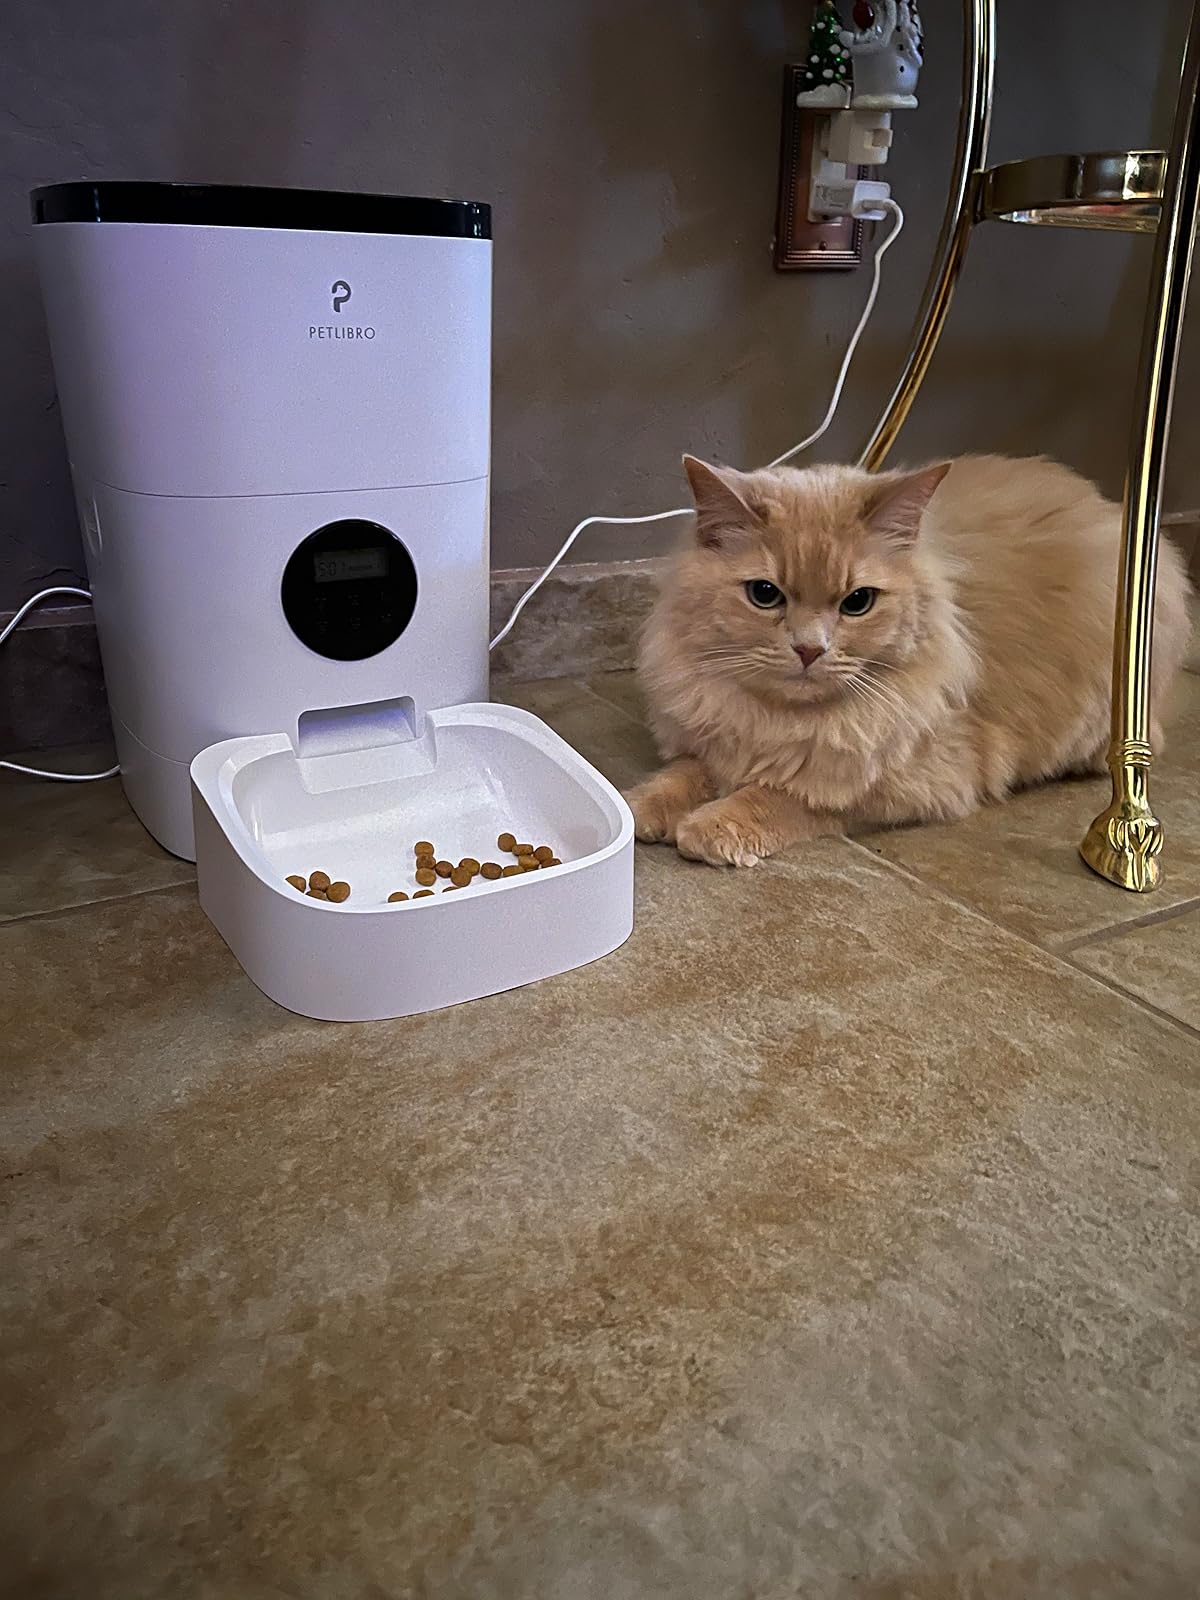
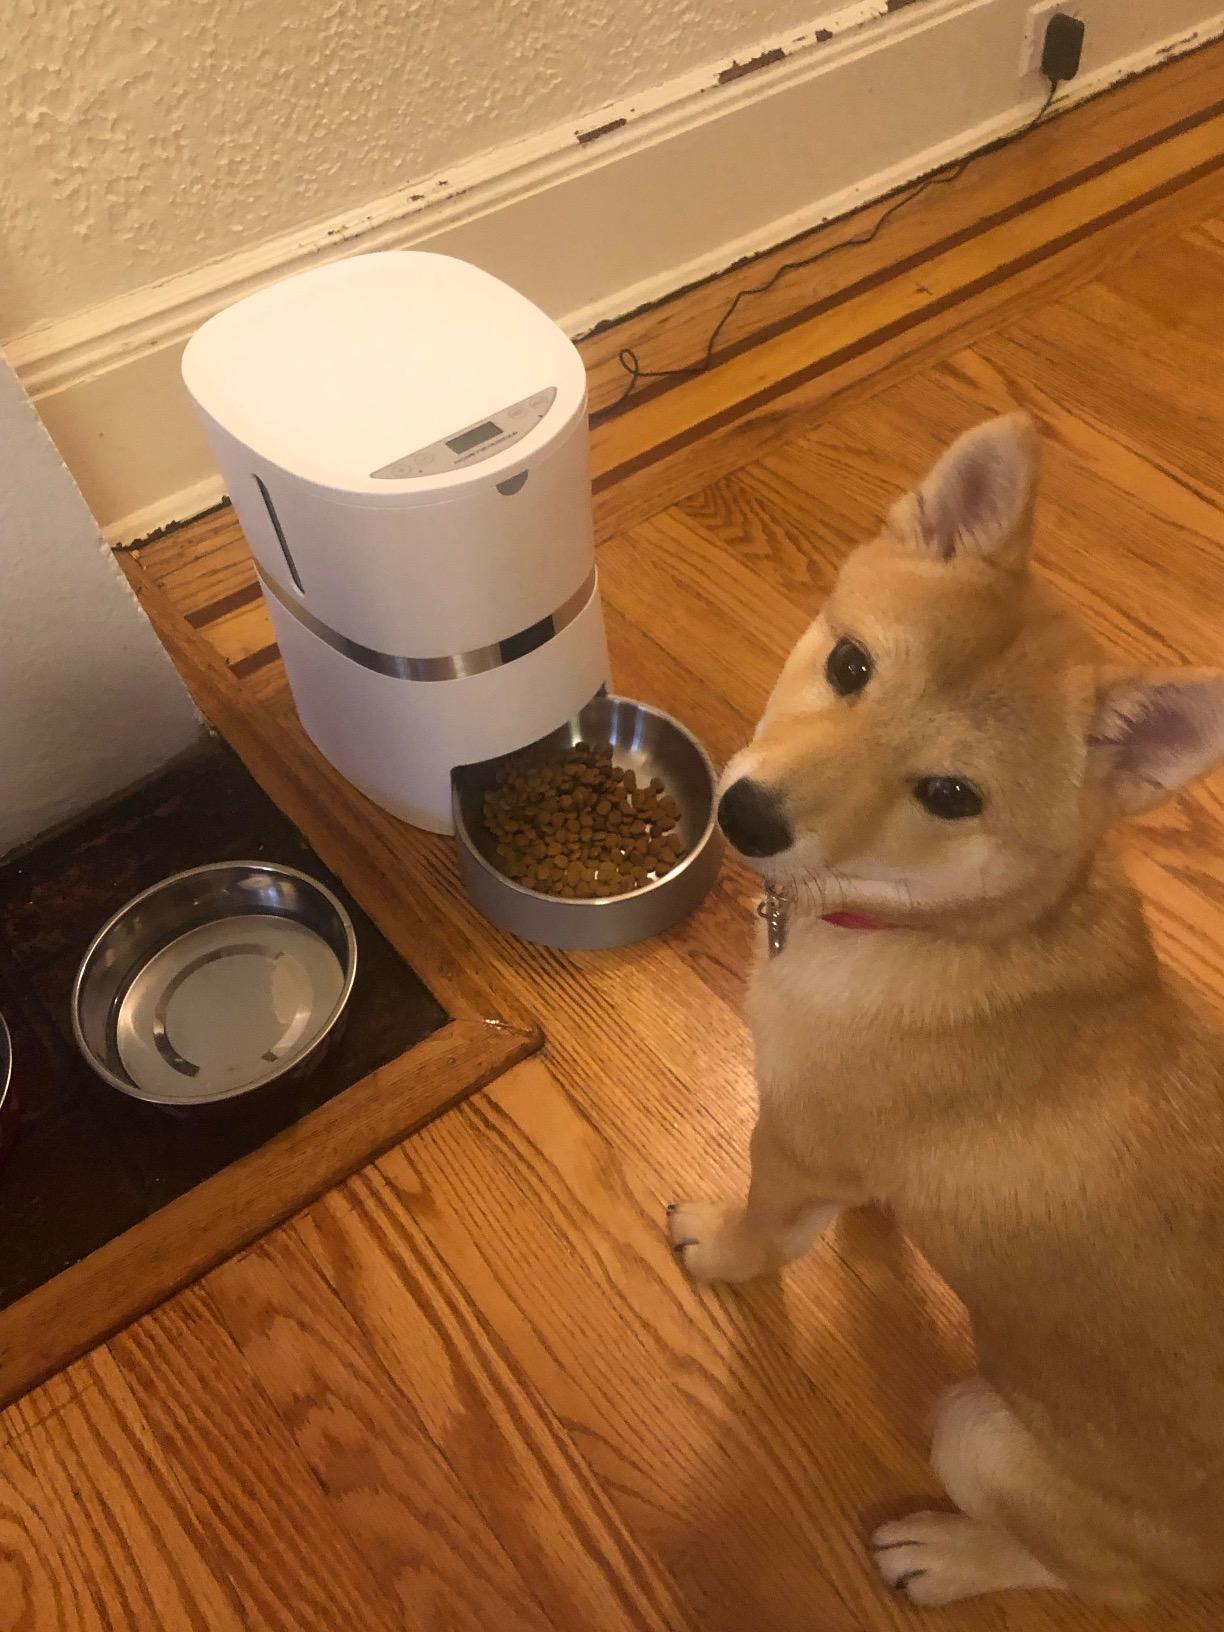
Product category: items_feeder
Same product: no